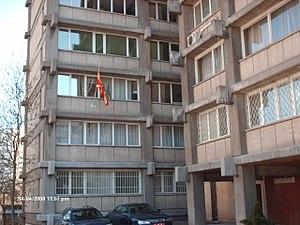
La politique étrangère de la Macédoine du Nord, ou diplomatie macédonienne, est la politique menée par la Macédoine du Nord vis-à-vis des autres pays en vue de favoriser ses intérêts géostratégiques, politiques, et économiques.